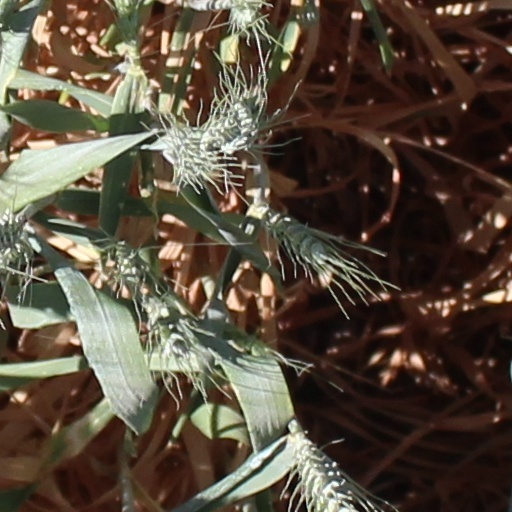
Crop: wheat